Alfred Douglass House

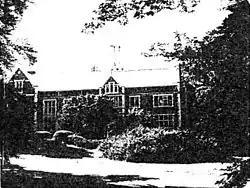

The Alfred Douglass House was a historic house at 76 Fernwood Road in Brookline, Massachusetts, United States. It was built in 1910 as servant quarters for the Fernwood estate of Alfred Douglass. It was a prominent surviving example of Jacobethan architecture in Brookline, and an unusual surviving outbuilding from one of the town's early 20th century country estates. The house was listed on the National Register of Historic Places in 1985. It has since been demolished and replaced by new construction.